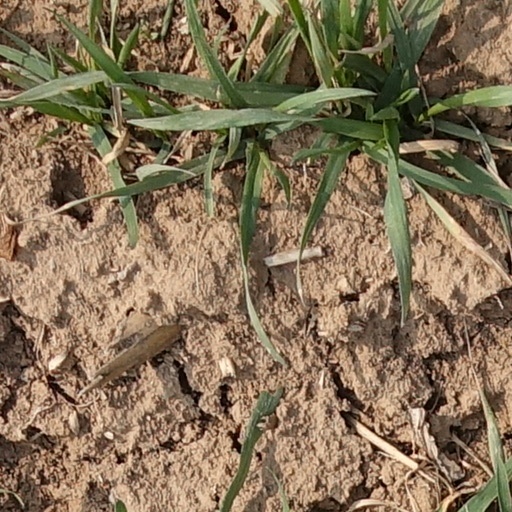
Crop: wheat